Lince (tank)

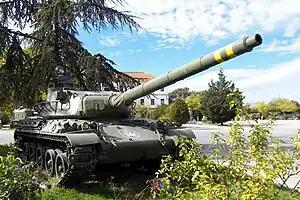
The Lince programme was meant to complement Spain's fleet of AMX-30Es, such as the one pictured.

Krauss-Maffei's Lince bid provided the clearest technical designs. The tank would be 49 tonnes and equipped with a 120-millimeter main gun. It could fire this gun on the move and aim at targets with effectiveness in day and night operations. Fitted with a engine, the Lince could travel as fast as on the roads. Although heavily based on the Leopard 2A4, the Lince was smaller and lighter, trading protection for mobility. Specifically, the Lince prioritised enhanced mobility over the irregular Spanish terrain. Furthermore, size restrictions were imposed because of the existing capabilities of Spain's railroad and highway network. Although the reduced armor conflicted with the problems that the Spanish had with AMX-30E's thin armor, the Lince used a multilayer armor similar to that of the German Leopard 2A4, providing greater protection than standard armor for a similar weight. The protection was further enhanced by the low profile turret, again similar to that of the Leopard 2A4.